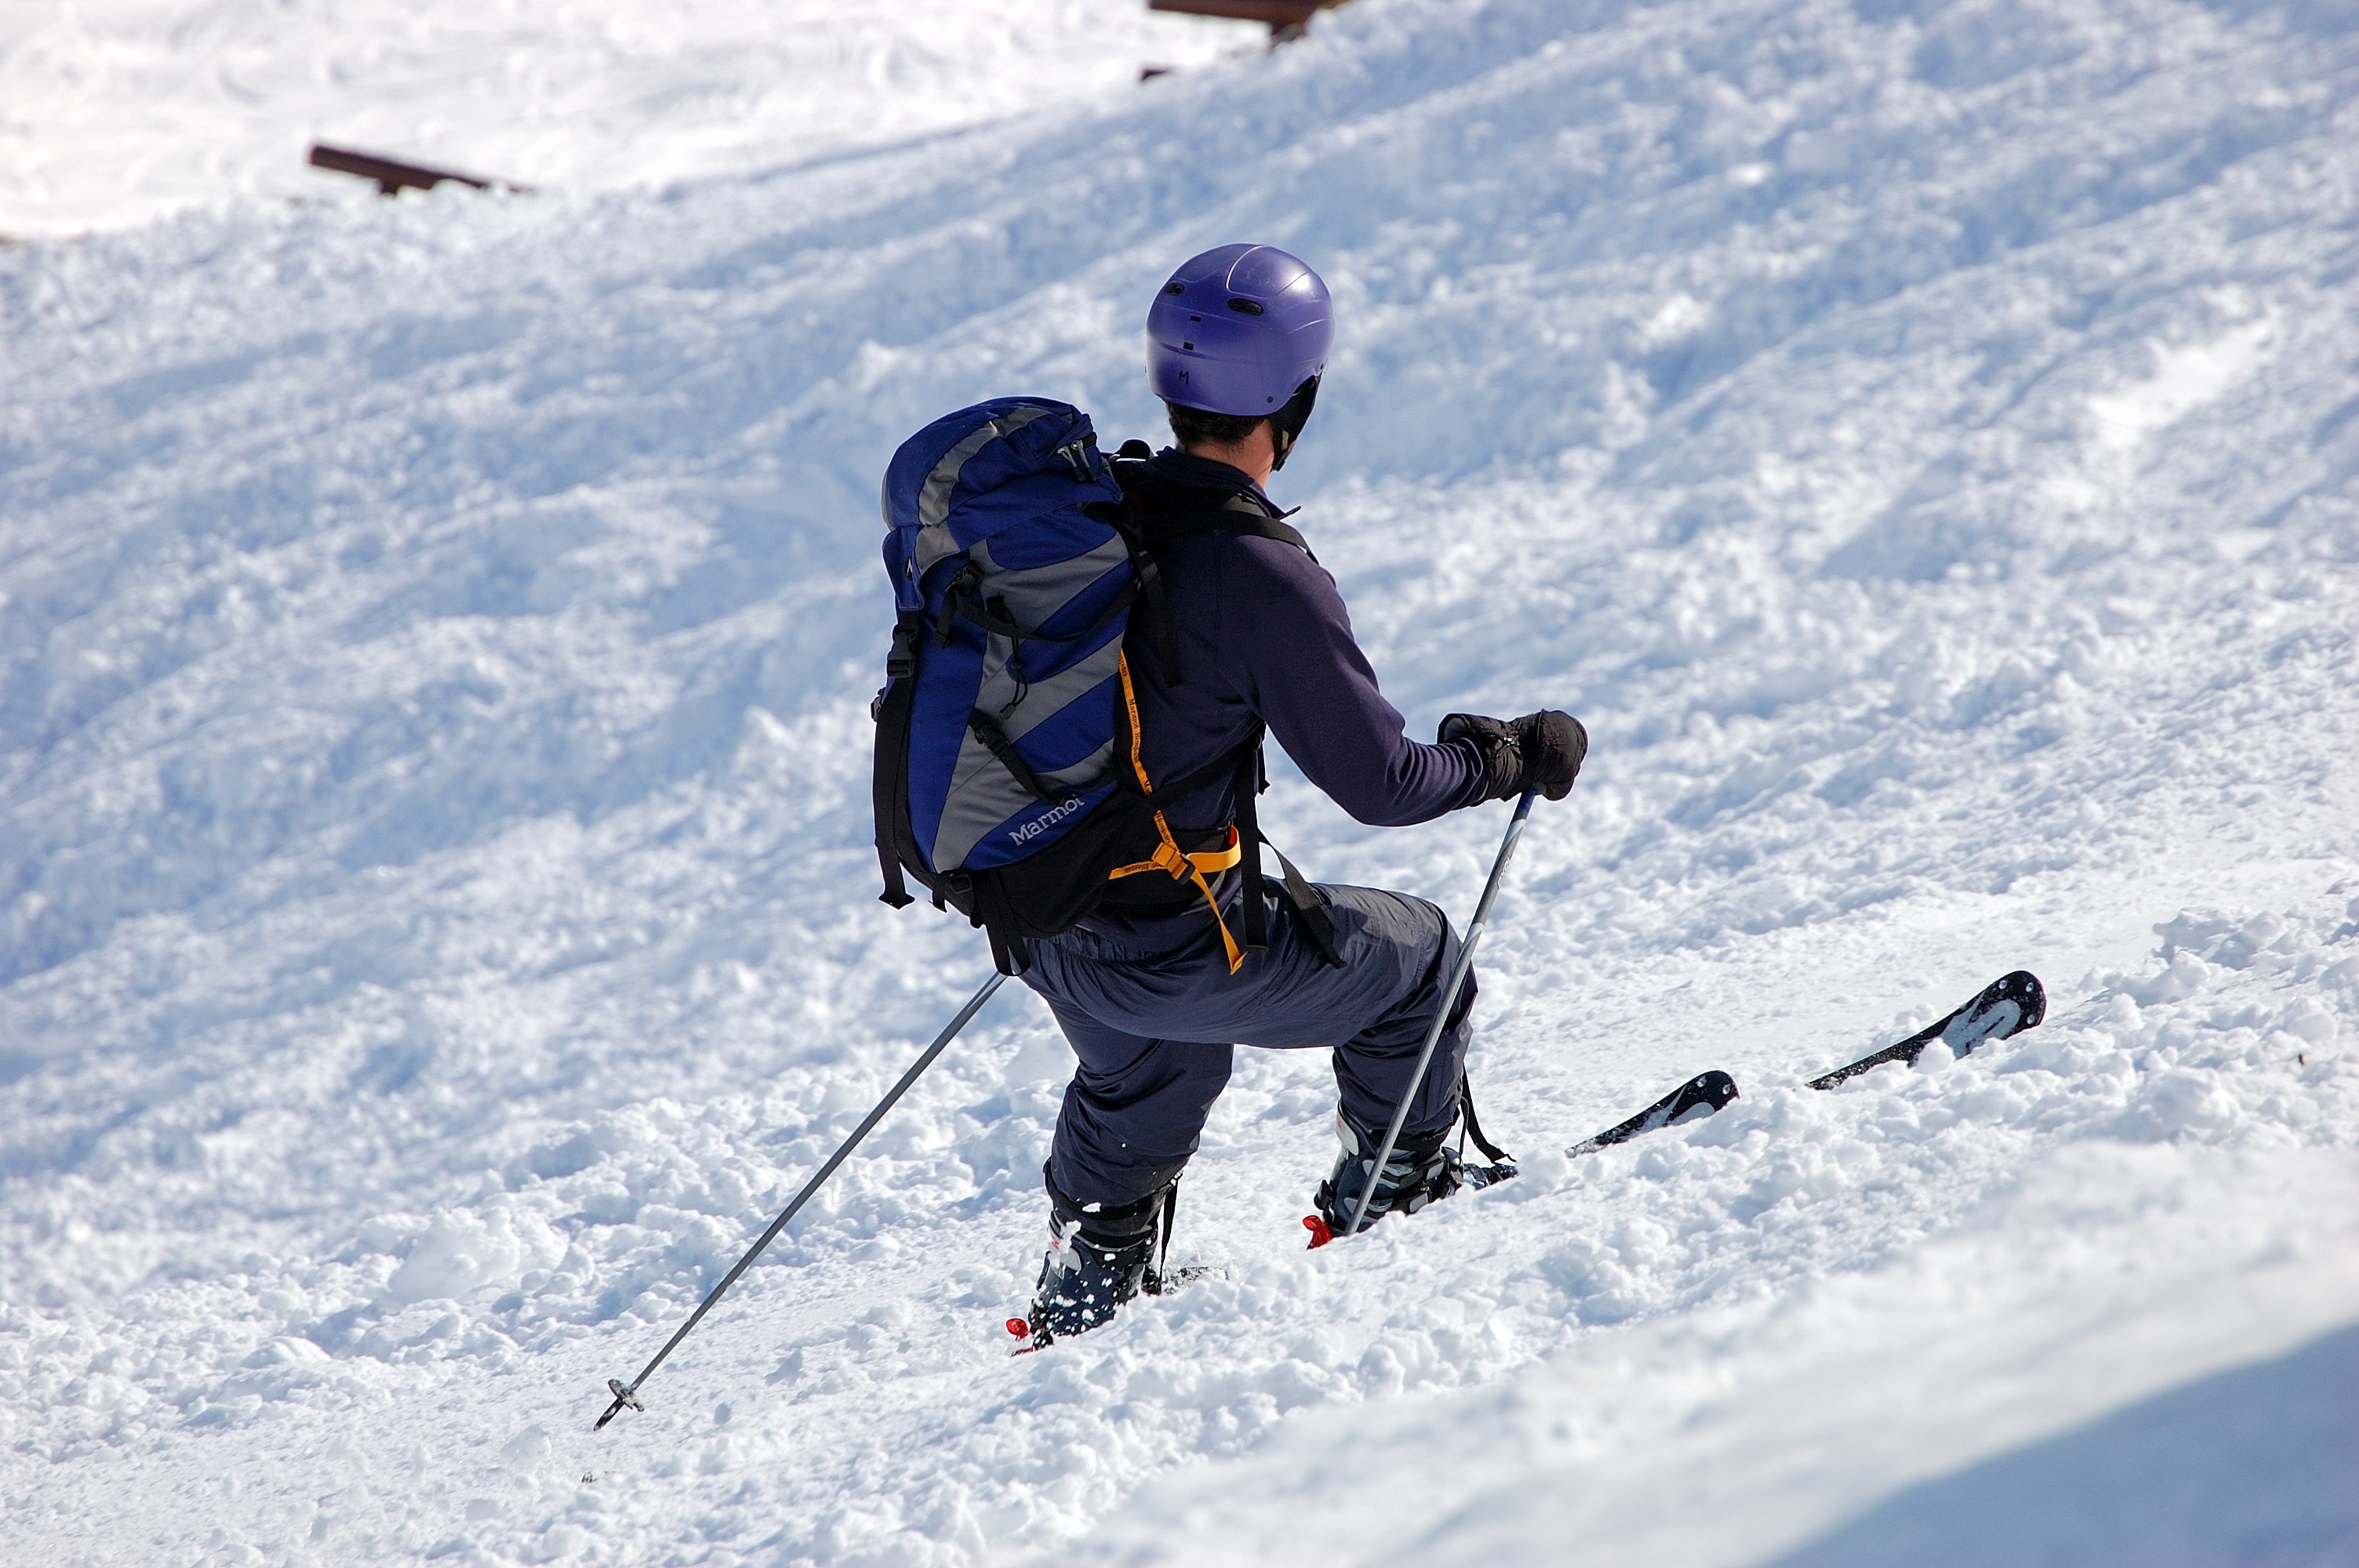
snow, winter, backpack, snowy, extreme sport, skiing, sports equipment, mountaineering, winter sport, sports, mountains, downhill, ski, footwear, piste, high mountains, skiers, ski touring, nordic skiing, ski mountaineering, ski equipment, downhill skiing, alpine skiing, geological phenomenon, telemark skiing, ski cross, alpine ski